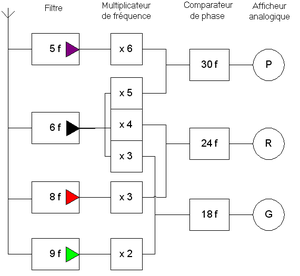
Le Système DECCA était un système de radionavigation hyperbolique en LF. Il fut développé pendant la seconde guerre mondiale par les alliés pour permettre des débarquements précis. Comme pour le LORAN, son but principal était la navigation maritime côtière. Il fut utilisé largement par les pêcheurs après la guerre, ainsi qu'en aéronautique. Le système fut déployé en Manche et mer du Nord, et utilisé également pour le positionnement des plates-formes pétrolières. Il fut arrêté au printemps 2000, dépassé en performances par le GPS.